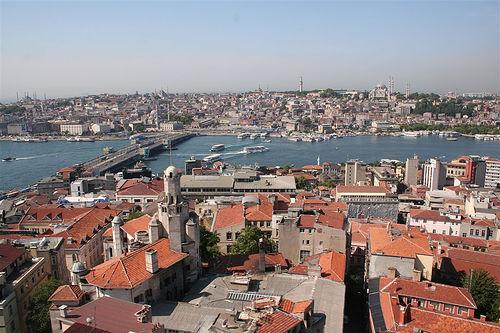
Weather: sun or clear